Arunca River

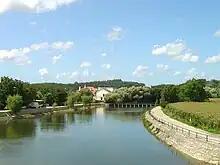
The Soure Dam on the Arunca River

Arunca River is a river in Portugal. It is located in the municipalities of Soure and Montemor-o-Velho.